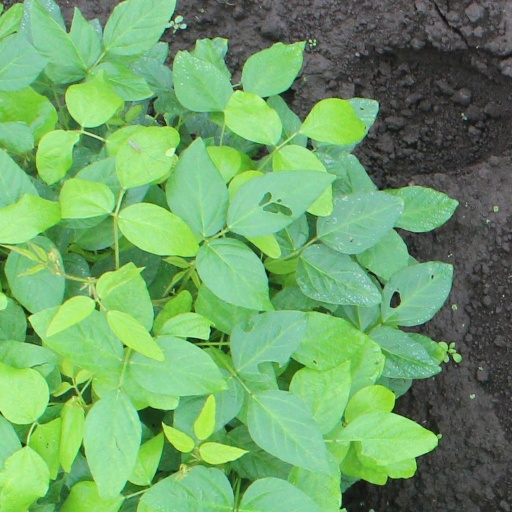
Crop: soybean